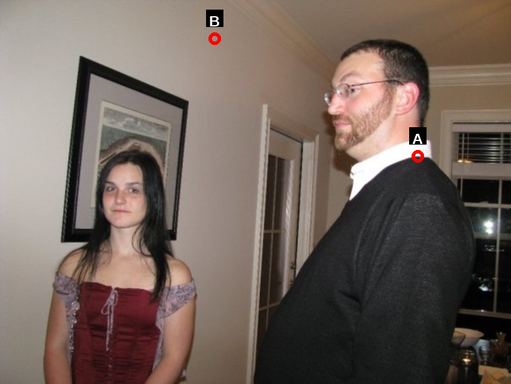
Question: Two points are circled on the image, labeled by A and B beside each circle. Which point is closer to the camera?
Select from the following choices.
(A) A is closer
(B) B is closer
Answer: A